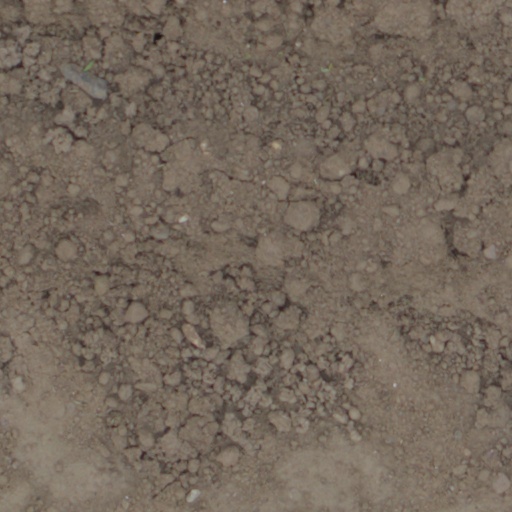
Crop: wheat